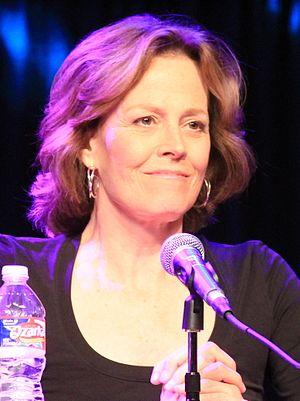
Avatar 2 est un film de science-fiction américain coécrit, coproduit et réalisé par James Cameron, dont la sortie est prévue en 2022. Il s'agit du second film se déroulant dans l'univers d'Avatar.